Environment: real
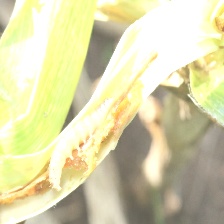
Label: fall_armyworm